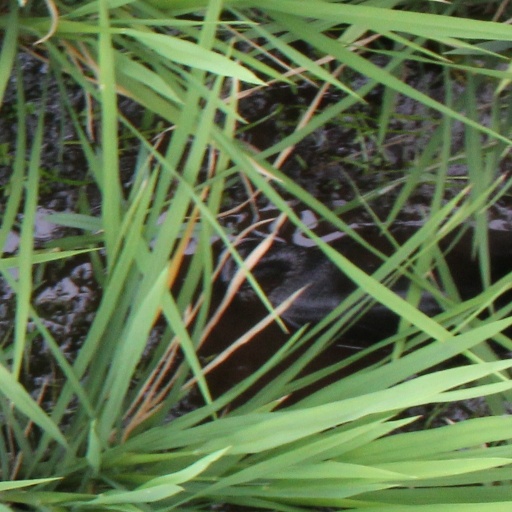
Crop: rice